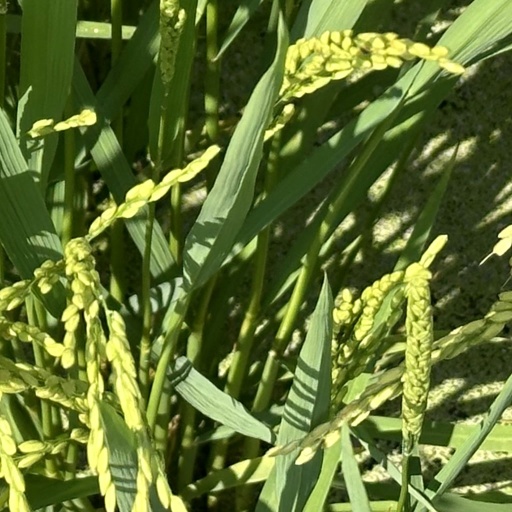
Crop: rice